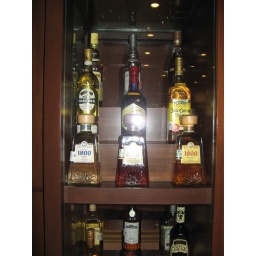
Tequila cabinet in the hotel lobby bar